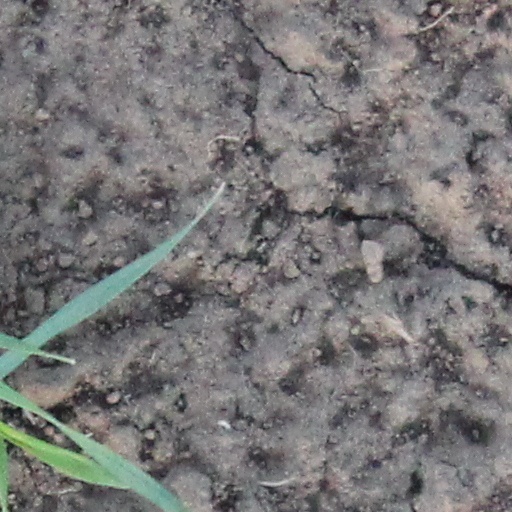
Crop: wheat